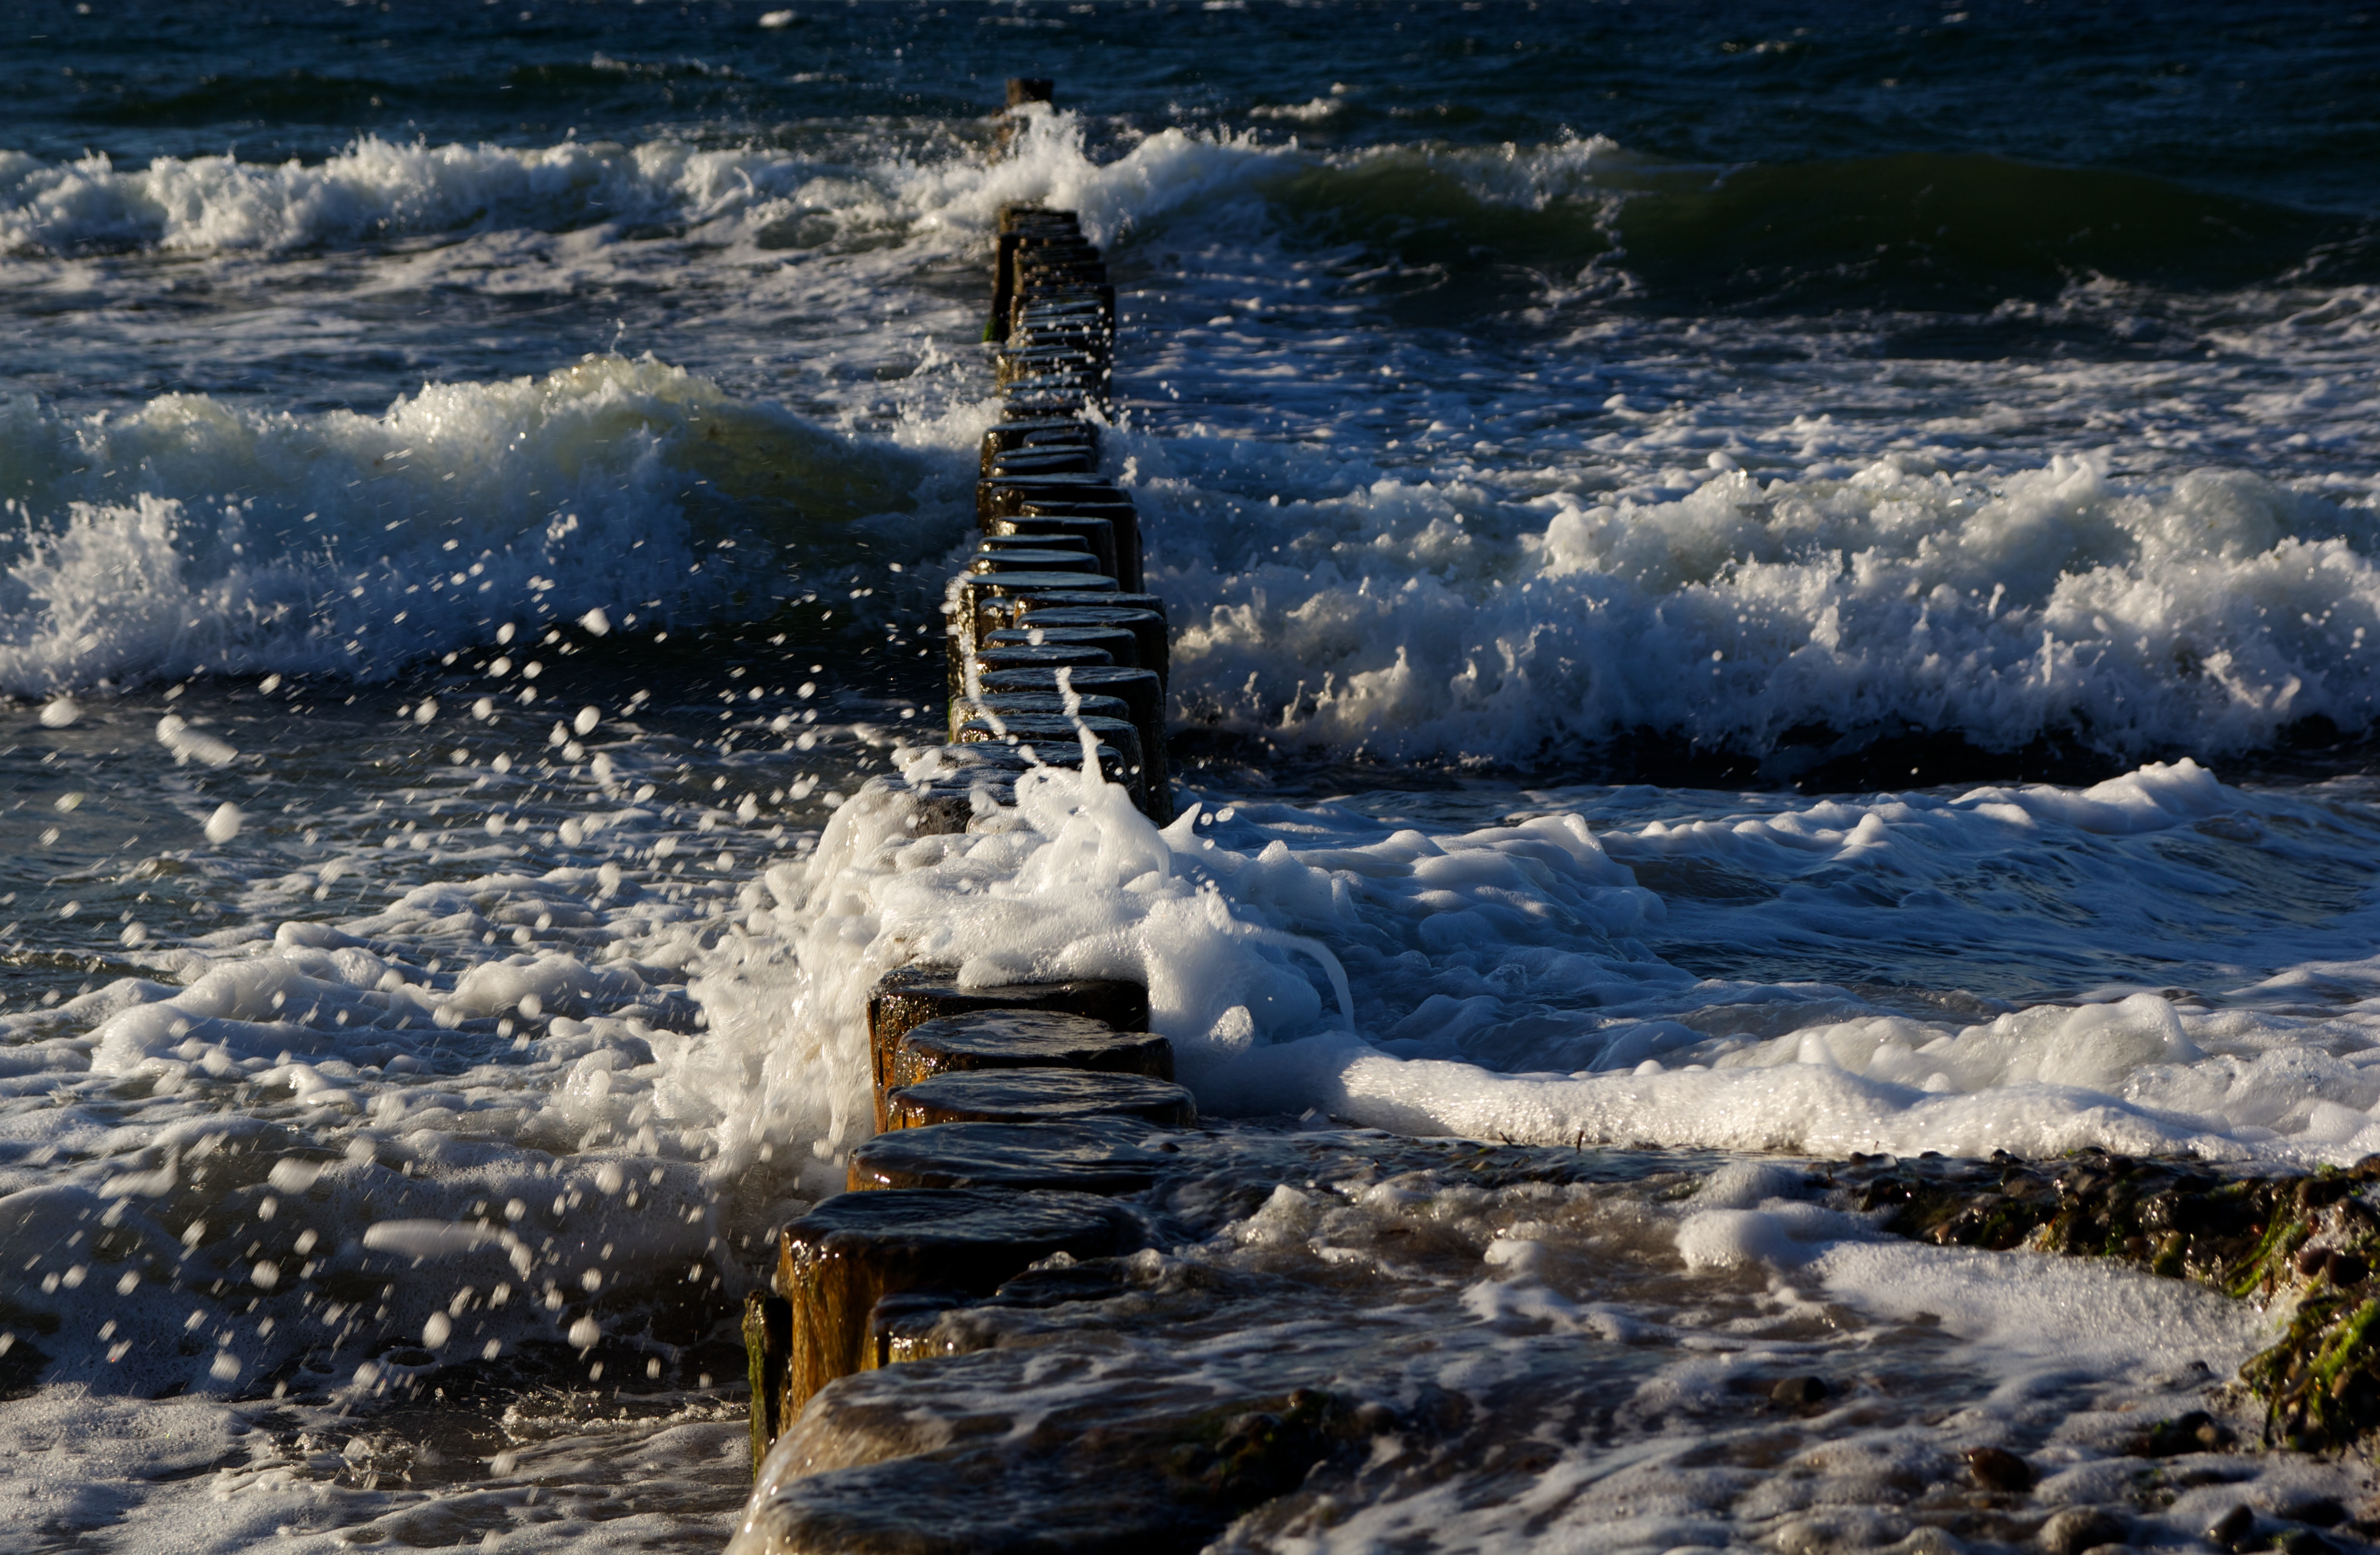
beach, sea, coast, water, nature, ocean, winter, shore, wave, foam, ice, spray, arctic, baltic sea, groynes, arctic ocean, wind wave